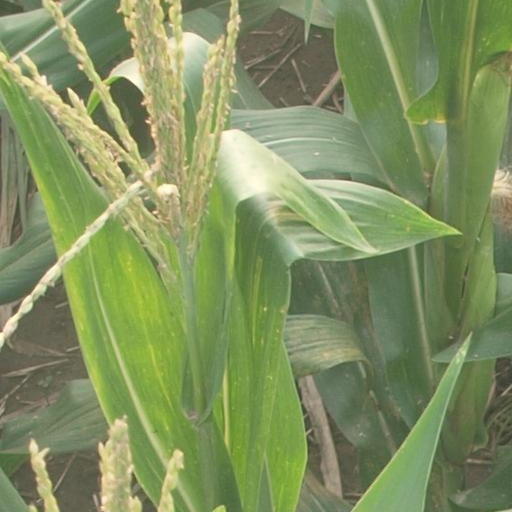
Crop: maize; corn